Mariahilf

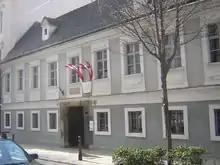
Haydnhaus

Theater an der Wien, on the Linke Wienzeile, was built in 1801 and is now one of the members of the United Stages of Vienna. Ludwig van Beethoven lived between 1803 and 1804 part-time in the building, where today a memorial room is dedicated. Raimund Theater, on Wallgasse at the other end of the district, is named after Ferdinand Raimund. In the mid-1980s the theatre became part of the United Stages of Vienna, joining Theater an der Wien and Roacher, and is a venue for Broadway-scale musicals. In addition to these two stages, there are smaller theatres, like TAG (Theater an der Gumpendorferstraße), and Theater Brett.